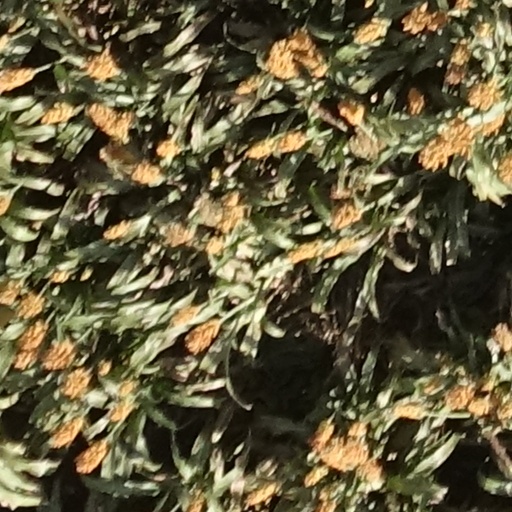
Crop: sorghum